The Wall of Remembrance of the Fallen for Ukraine

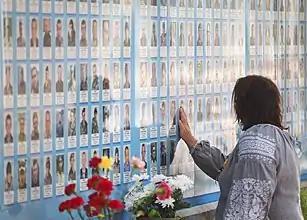

The Wall of Remembrance of the Fallen for Ukraine is the wall of the Mykhailivsky Golden-Domed Monastery along Trohsvyatitelska Street near Mykhailivska Square, Kyiv.